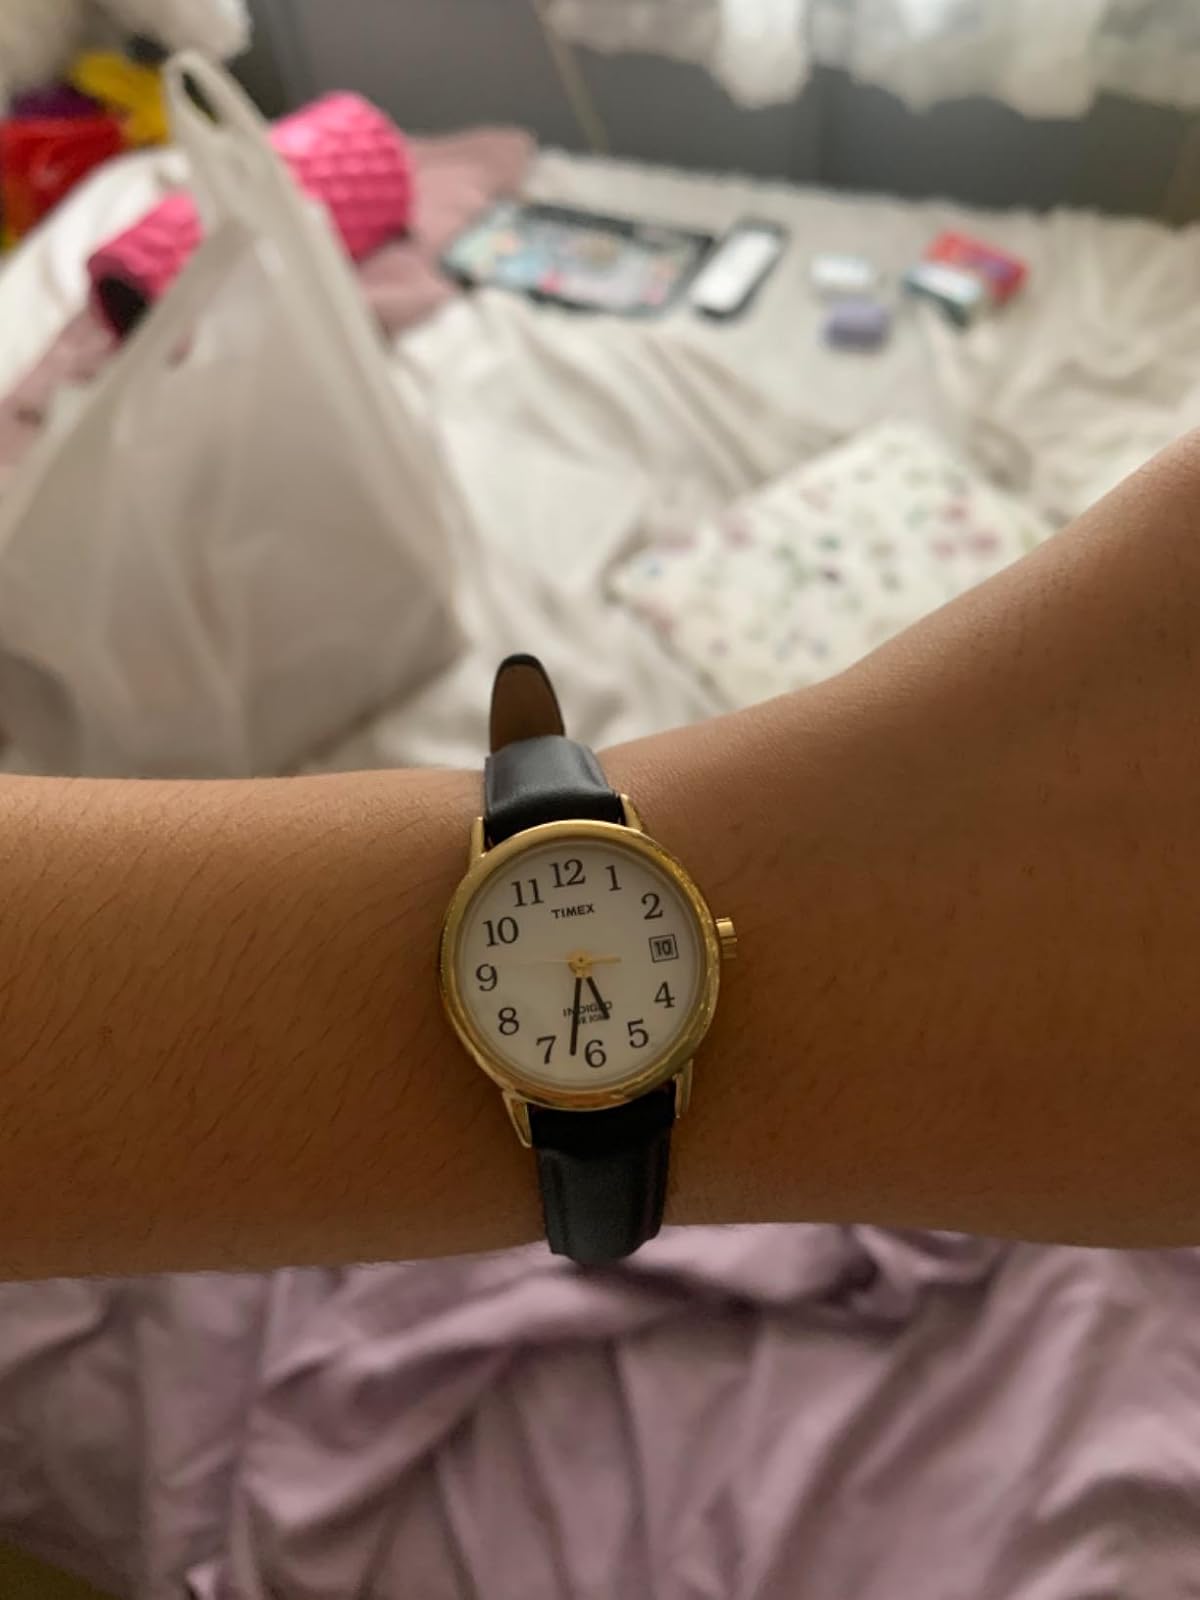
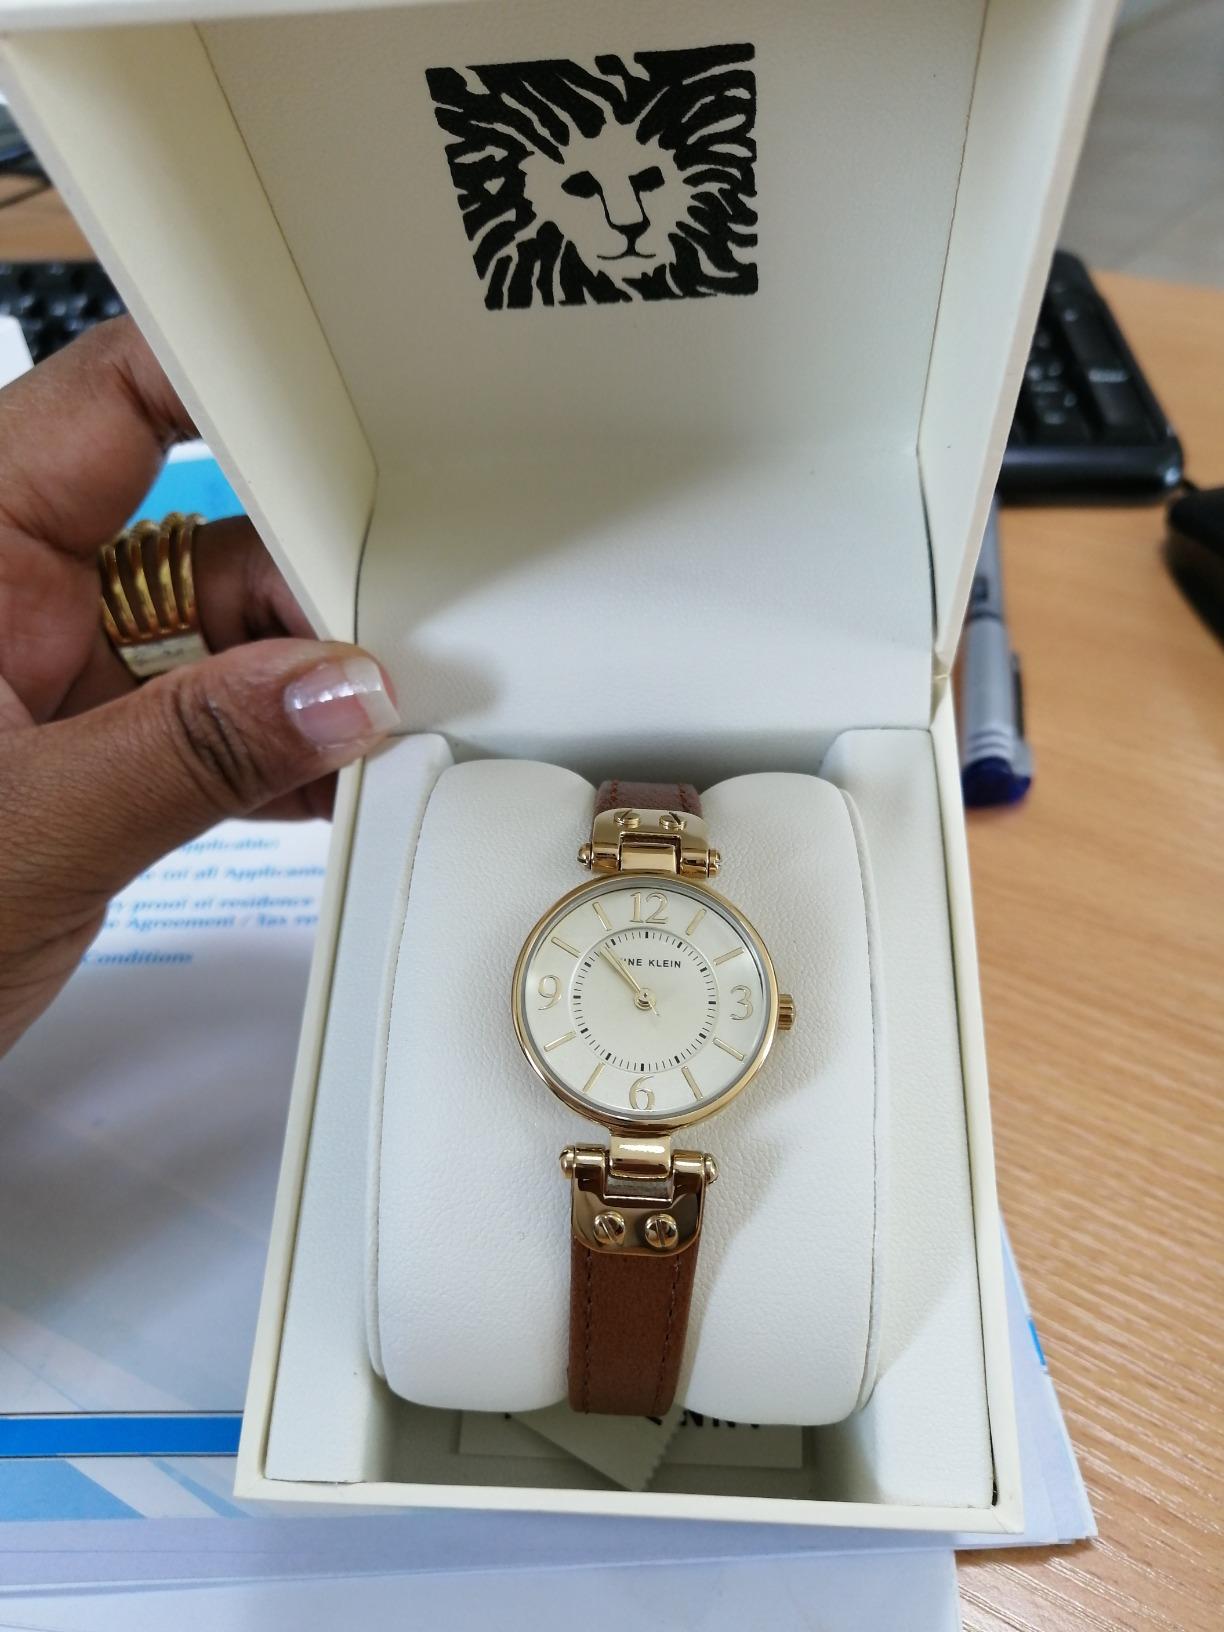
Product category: accessories_watch
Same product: no